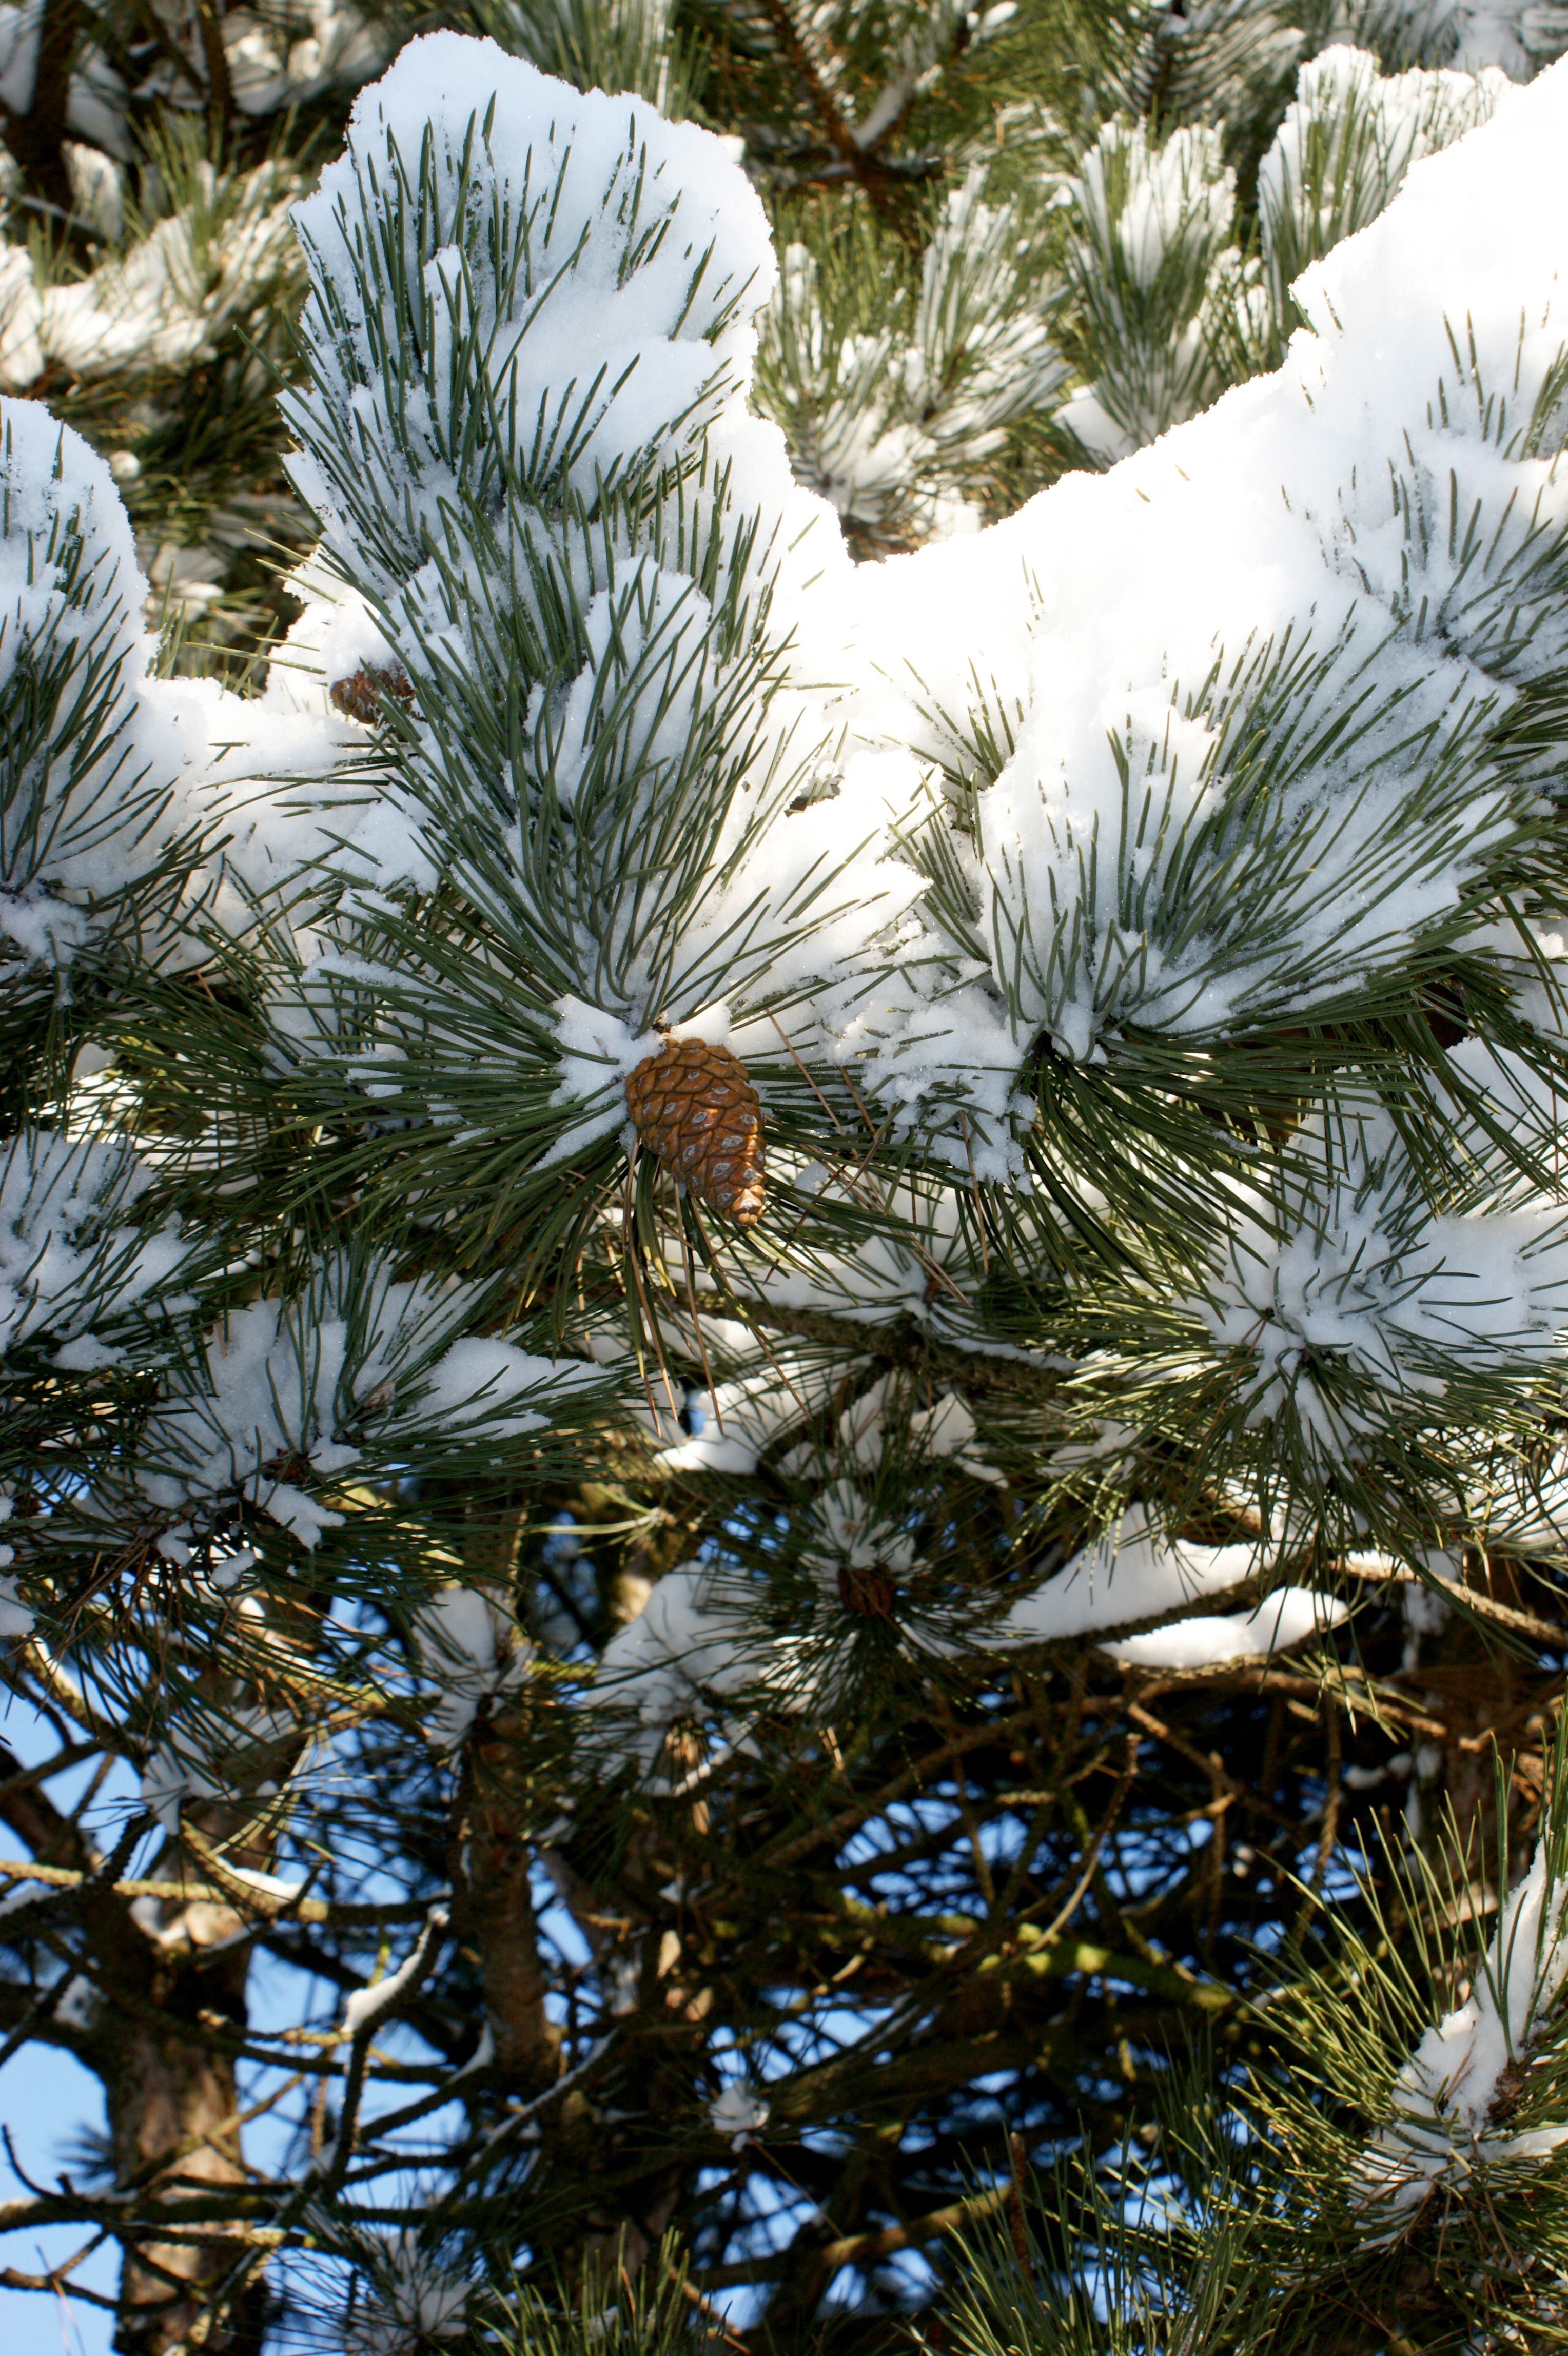
tree, nature, forest, branch, snow, cold, winter, plant, leaf, frost, pine, evergreen, weather, botany, garden, fir, flora, season, conifer, tap, spruce, ecosystem, pine branch, tannenzweig, pine family, woody plant, land plant, arecales, pine bough